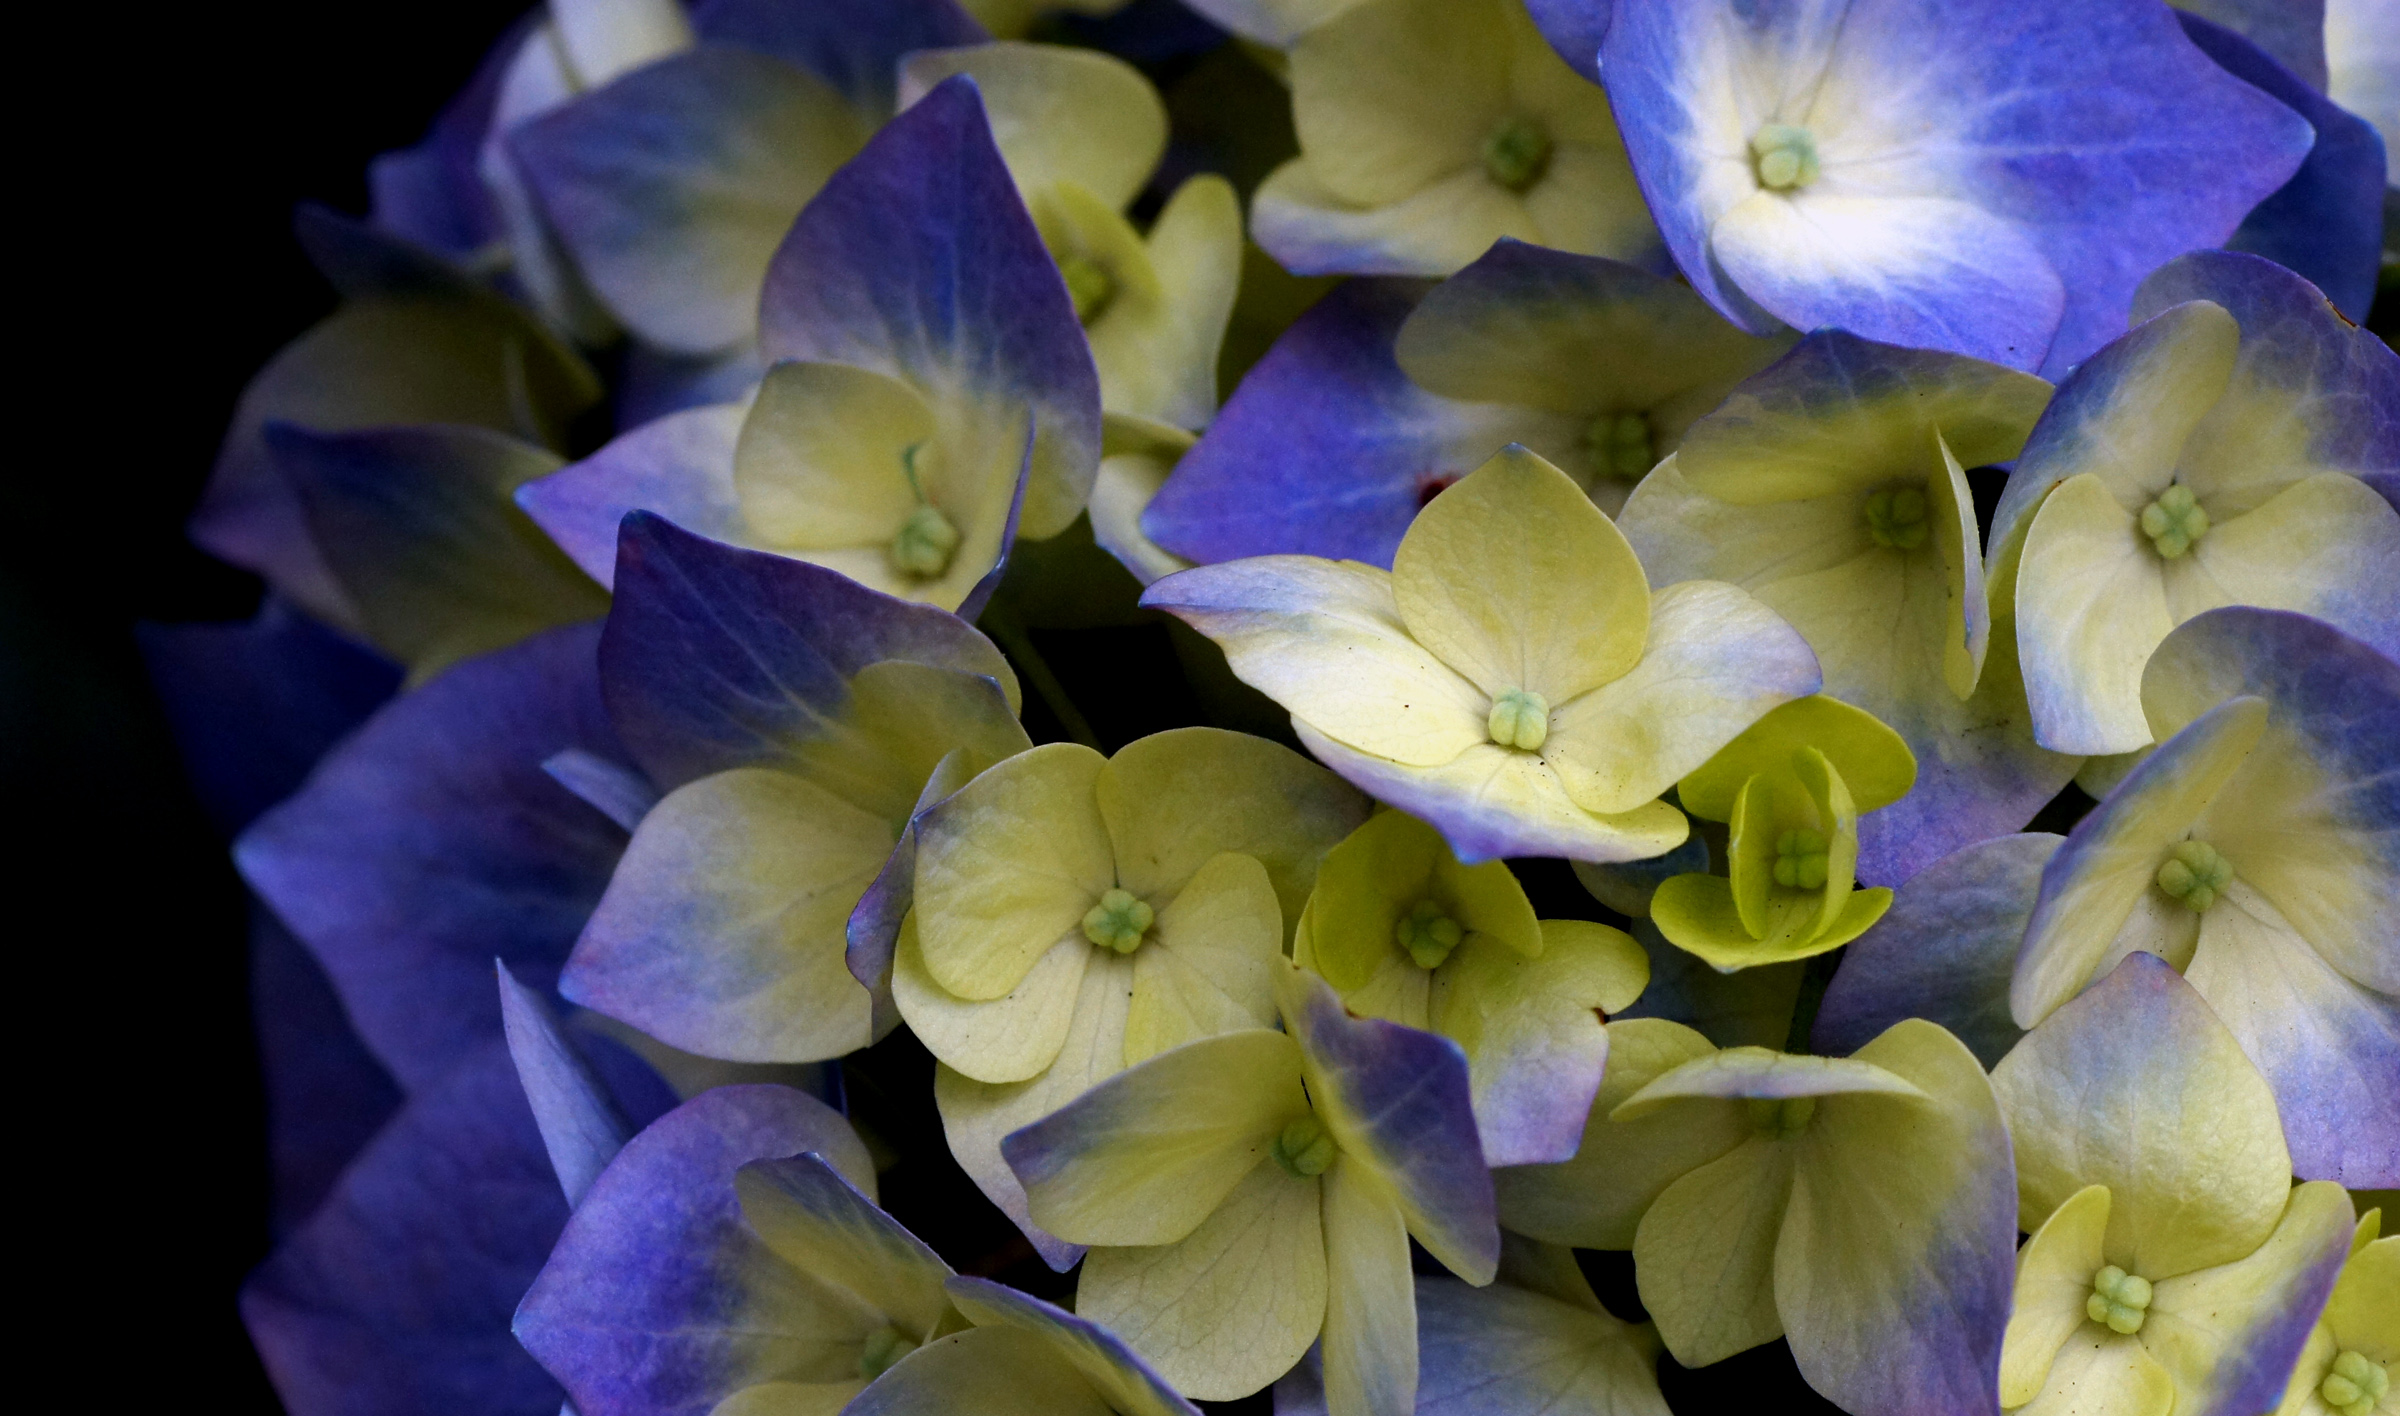
plant, flower, purple, petal, blue, flora, hydrangea, flowers, sonydslra580, tamron90mmmacro, macro photography, flowering plant, hydrangeaceae, cornales, land plant